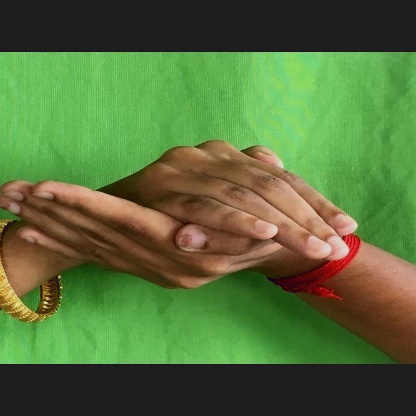
Mudra: Samputa